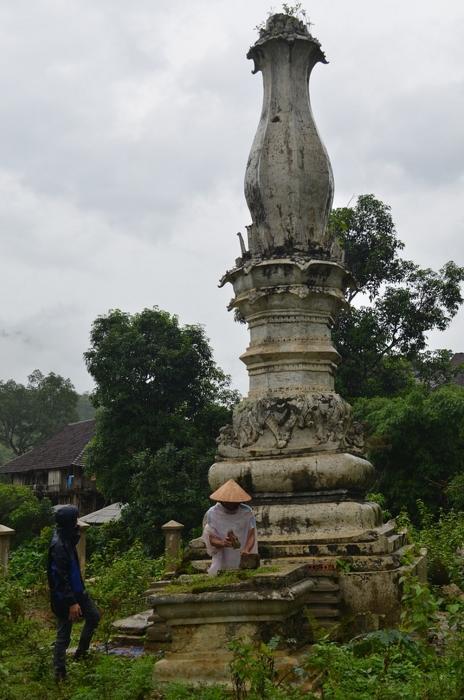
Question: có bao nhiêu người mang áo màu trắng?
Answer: có một người mang áo màu trắng